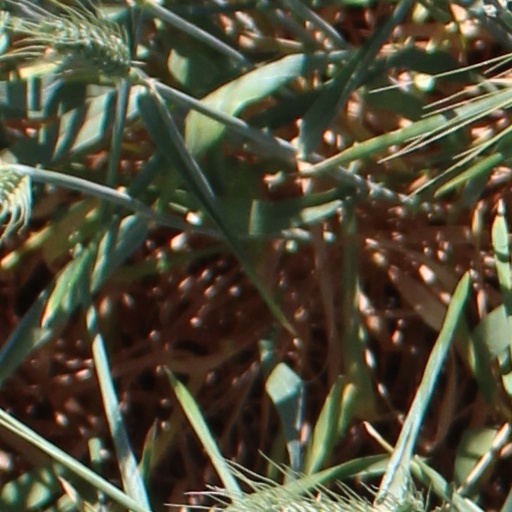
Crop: wheat